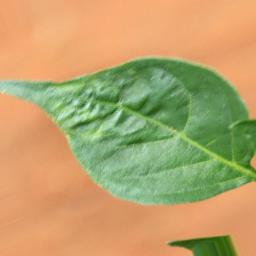
Label: mites_and_trips